Icerudivirus

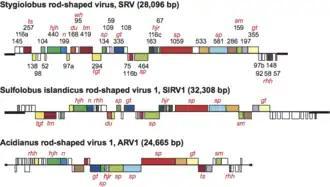
Genome organization of Stygiolobus rod-shaped virus (SRV), Sulfolopbus islandicus rod-shaped virus 1 (SIRV1) and Acidianus rod-shaped virus 1 (ARV1)

The genome is composed of linear dsDNA and ranges from 24 kb (ARV1) to 35 kb (SIRV2). The two strands of the linear genomes are covalently linked and, at both ends of the genome, there are inverted terminal repeats. The "Sulfolobus" rudiviruses size up to 32.3 kbp for SIRV1 and 35.8 kbp for SIRV2, with inverted terminal repeats of 2029 bp at the ends of the linear genome. The G+C content of both genomes is extremely low, of only 25%, whereas the genome of "Sulfolobus solfataricus" (the sequenced genome closest to the virus host) hits 37%.